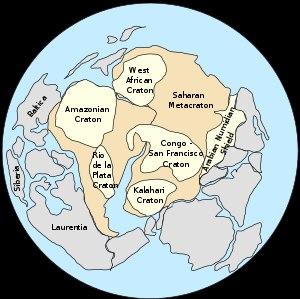
La Pannotia ou Pannotie est un ancien supercontinent qui aurait existé à la fin du Précambrien, de -600 à -540 millions d'années environ et au début du Cambrien. Les méga-plaques lithosphériques de Laurentia, Baltica, Sibéria et la grosse masse de Gondwana en seraient les fragments. Ce supercontinent hypothétique s'intègre dans le modèle des cycles de Wilson qui expliqueraient la périodicité des épisodes de formation des chaînes de montagnes, les orogenèses. Ces cycles traduisent le perpétuel remaniement de la surface terrestre qui provoque la perte d'éléments géologiques témoins, aussi est-il difficile de reconstituer ces changements en remontant le temps : seul le dernier supercontinent formé, la Pangée, est bien documenté, la reconstitution des autres supercontinents restant hypothétique.
Le métacraton du Sahara est un terme employé par certains géologues pour désigner une large zone de la croûte continentale de la partie centrale du nord de l'Afrique. Tandis que le terme craton désigne une partie ancienne et stable de la lithosphère, le terme « métacraton » désigne un craton qui a été concerné par un événement orogénique mais dont les caractéristiques originelles sont encore identifiables. La géologie du continent n'a été que partiellement explorée, et d'autres noms ont été utilisés pour décrire la zone, chacun exprimant différents points de vue quant à sa nature et son extension. On trouve ainsi « craton du Nil », « craton du Sahara-Congo », « craton de l'est saharien » et « craton fantôme du Sahara central ». Le dernier terme renvoie au fait que les roches les plus anciennes sont presque complètement recouvertes de sédiments et de sable du désert, rendant l'analyse géologique difficile.